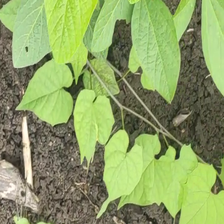
Weed species: Obscure_morning _glory(Ipomoea obscura)